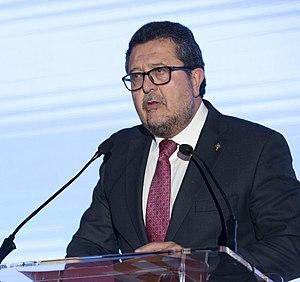
Francisco Serrano Castro est un juriste et homme politique espagnol né le 21 mars 1965 à Madrid. Il est membre du parlement d'Andalousie depuis décembre 2018 et membre du parti Vox depuis 2014.